Briģi

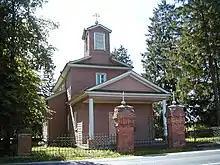
Briģi

Briģi is a village located in Briģi Parish, Ludza Municipality in the Latgale region of Latvia.